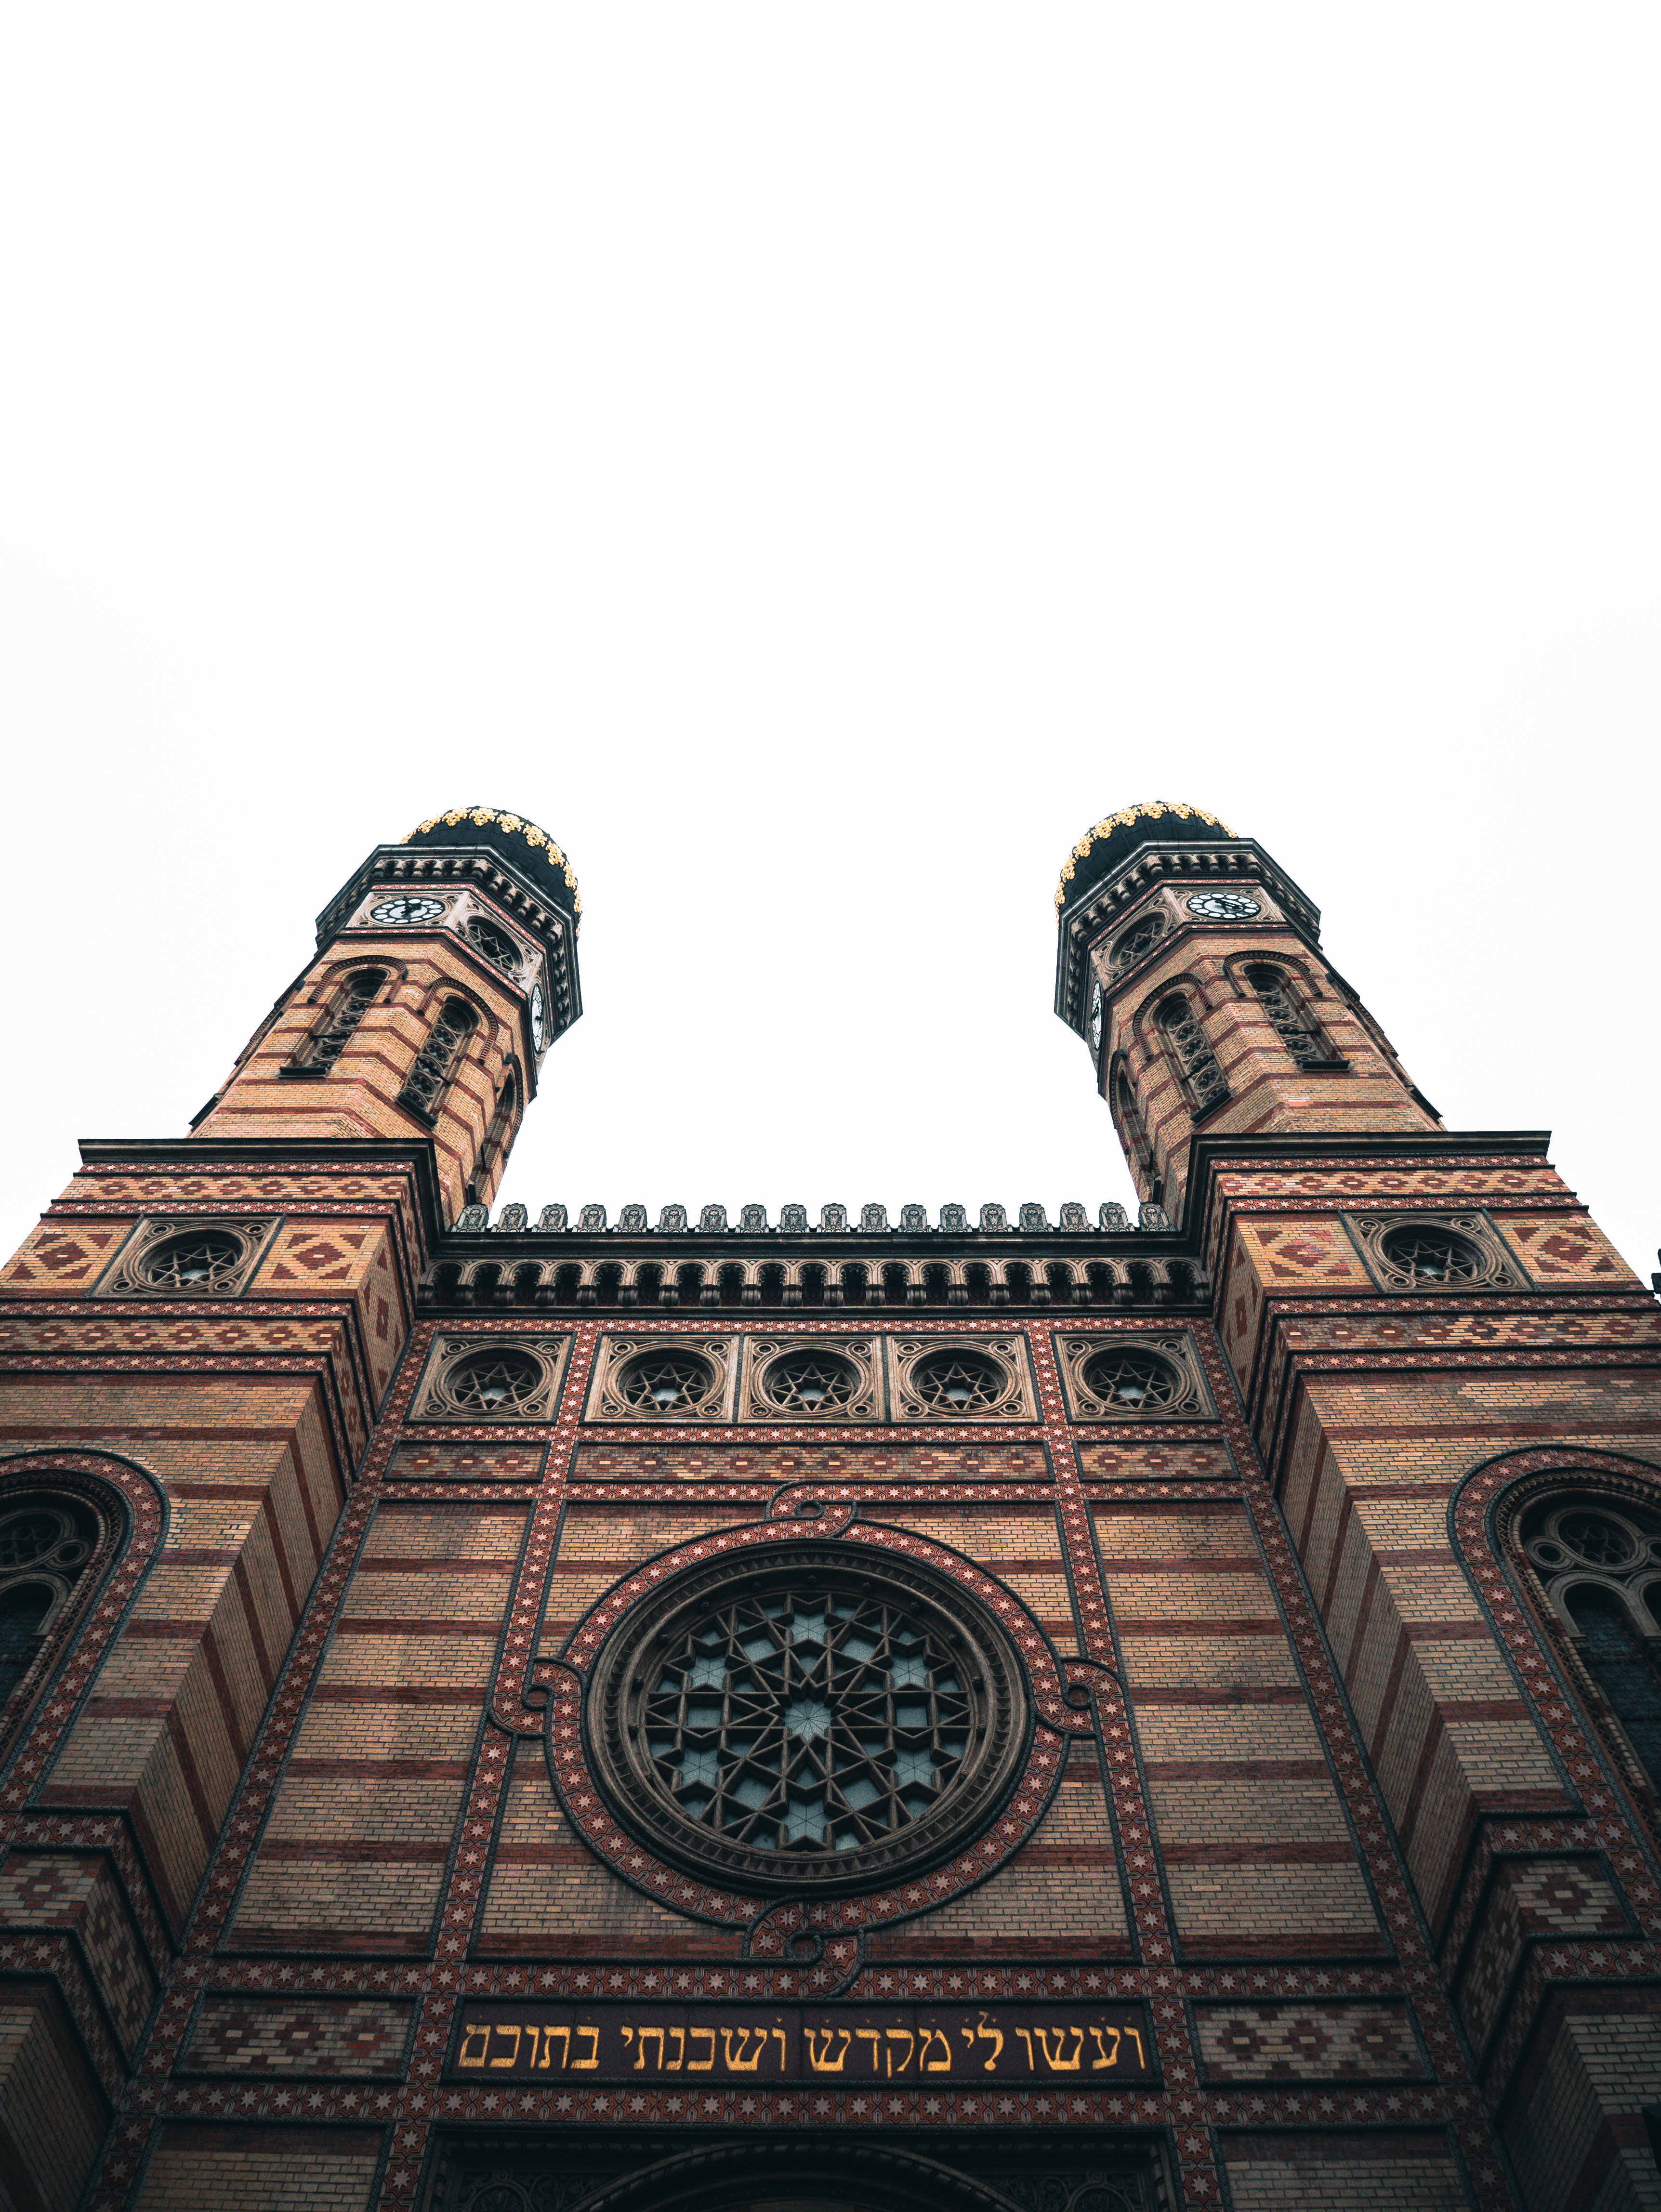
city, landmark, architecture, building, symmetry, place of worship, historic site, medieval architecture, arch, facade, synagogue, byzantine architecture, classical architecture, stock photography, cathedral, mosque, tower